Answer in natural language. Consider the 3D positions of the objects in the scene and not just the 2D positions in the image. Is the centerpoint of  dark red upholstered chair with wooden legs (marked B) at a higher height than stainless steel refrigerator? Choose between the following options: yes or no
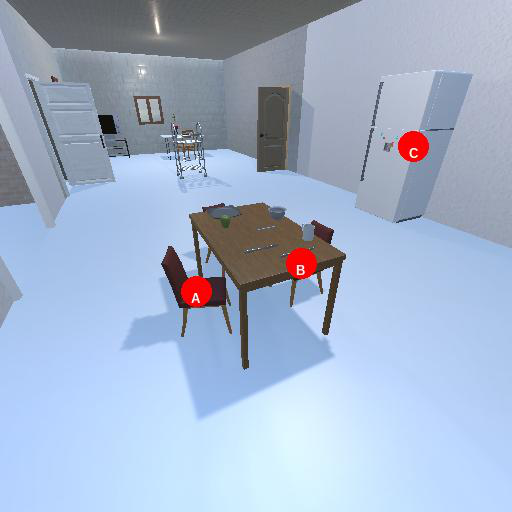
<answer>no</answer>